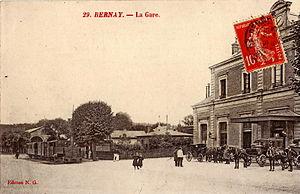
Carte postale ancienne éditée par N. G., n°29
La gare de Bernay est une gare ferroviaire française de la ligne de Mantes-la-Jolie à Cherbourg, située sur la commune de Bernay, dans le département de l'Eure, en Normandie.